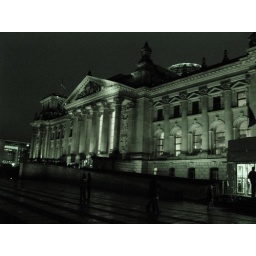
With the clear dome just behind it, where you can see people inside walking around and working.